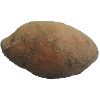
Label: Potato Sweet 1